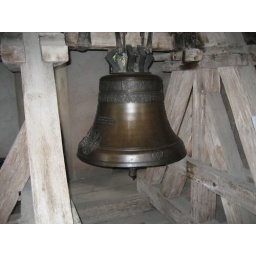
Bell in the clock tower